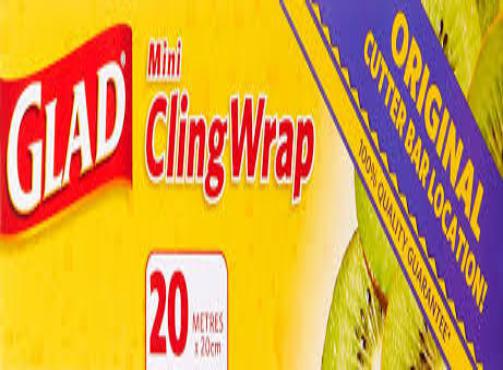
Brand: glad wrap
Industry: Food